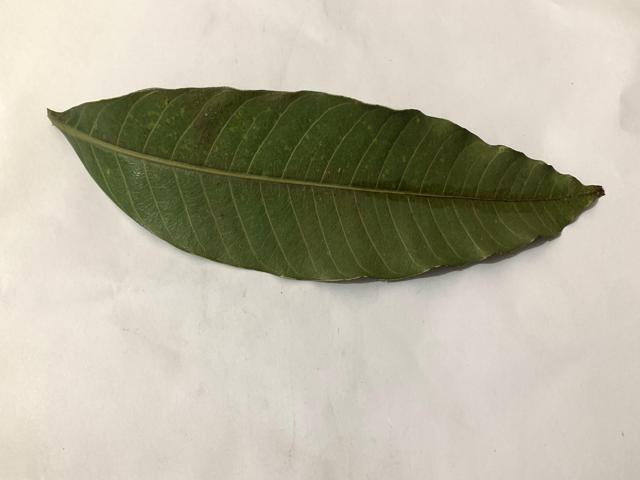
Mango leaf variety: Banana